Babri Masjid

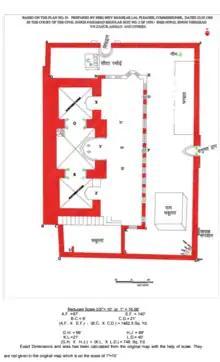
Site map of Babri Masjid

The architecture of the mosque is completely a replica of the mosques in the Delhi Sultanate. Babri was an important mosque of a distinct style, preserved mainly in architecture, developed after the Delhi Sultanate was established, seen also in the Babari Mosque in the southern suburb of the walled city of Gaur, and the Jamali Kamili Mosque built by Sher Shah Suri. This was the forerunner of the Mughal architecture style adopted by Akbar.